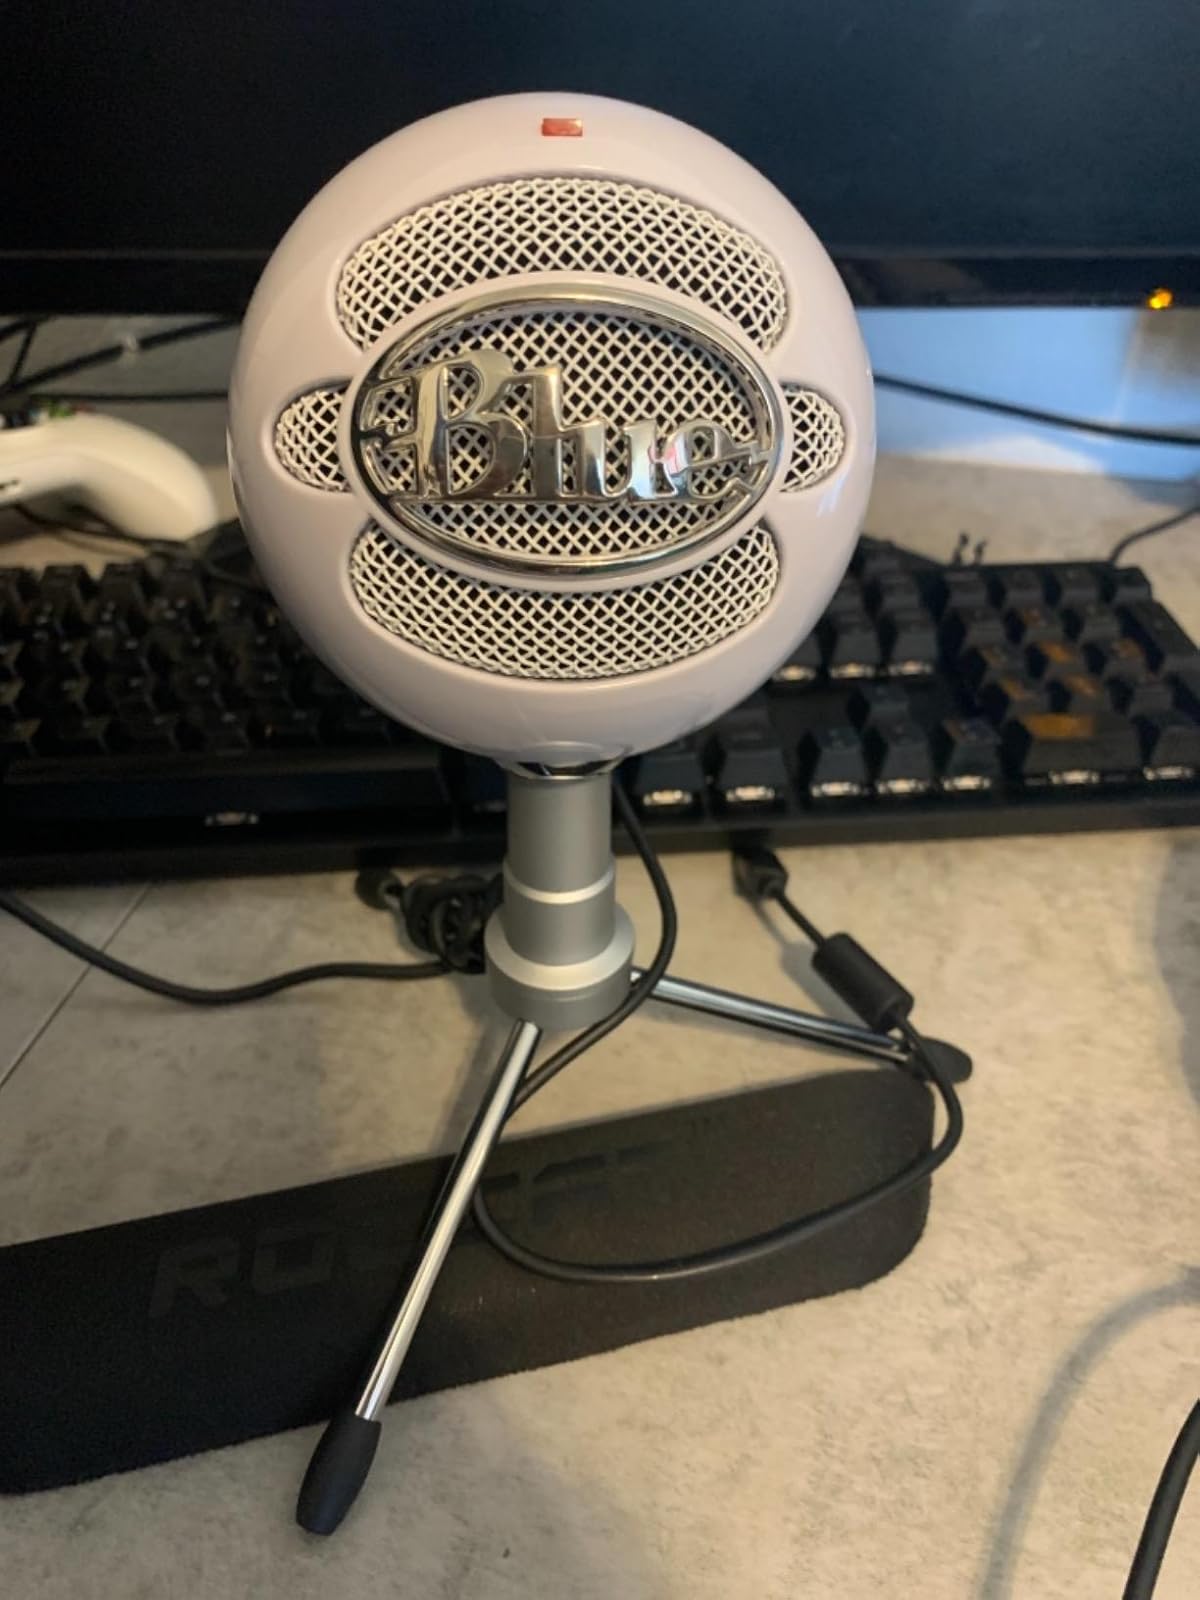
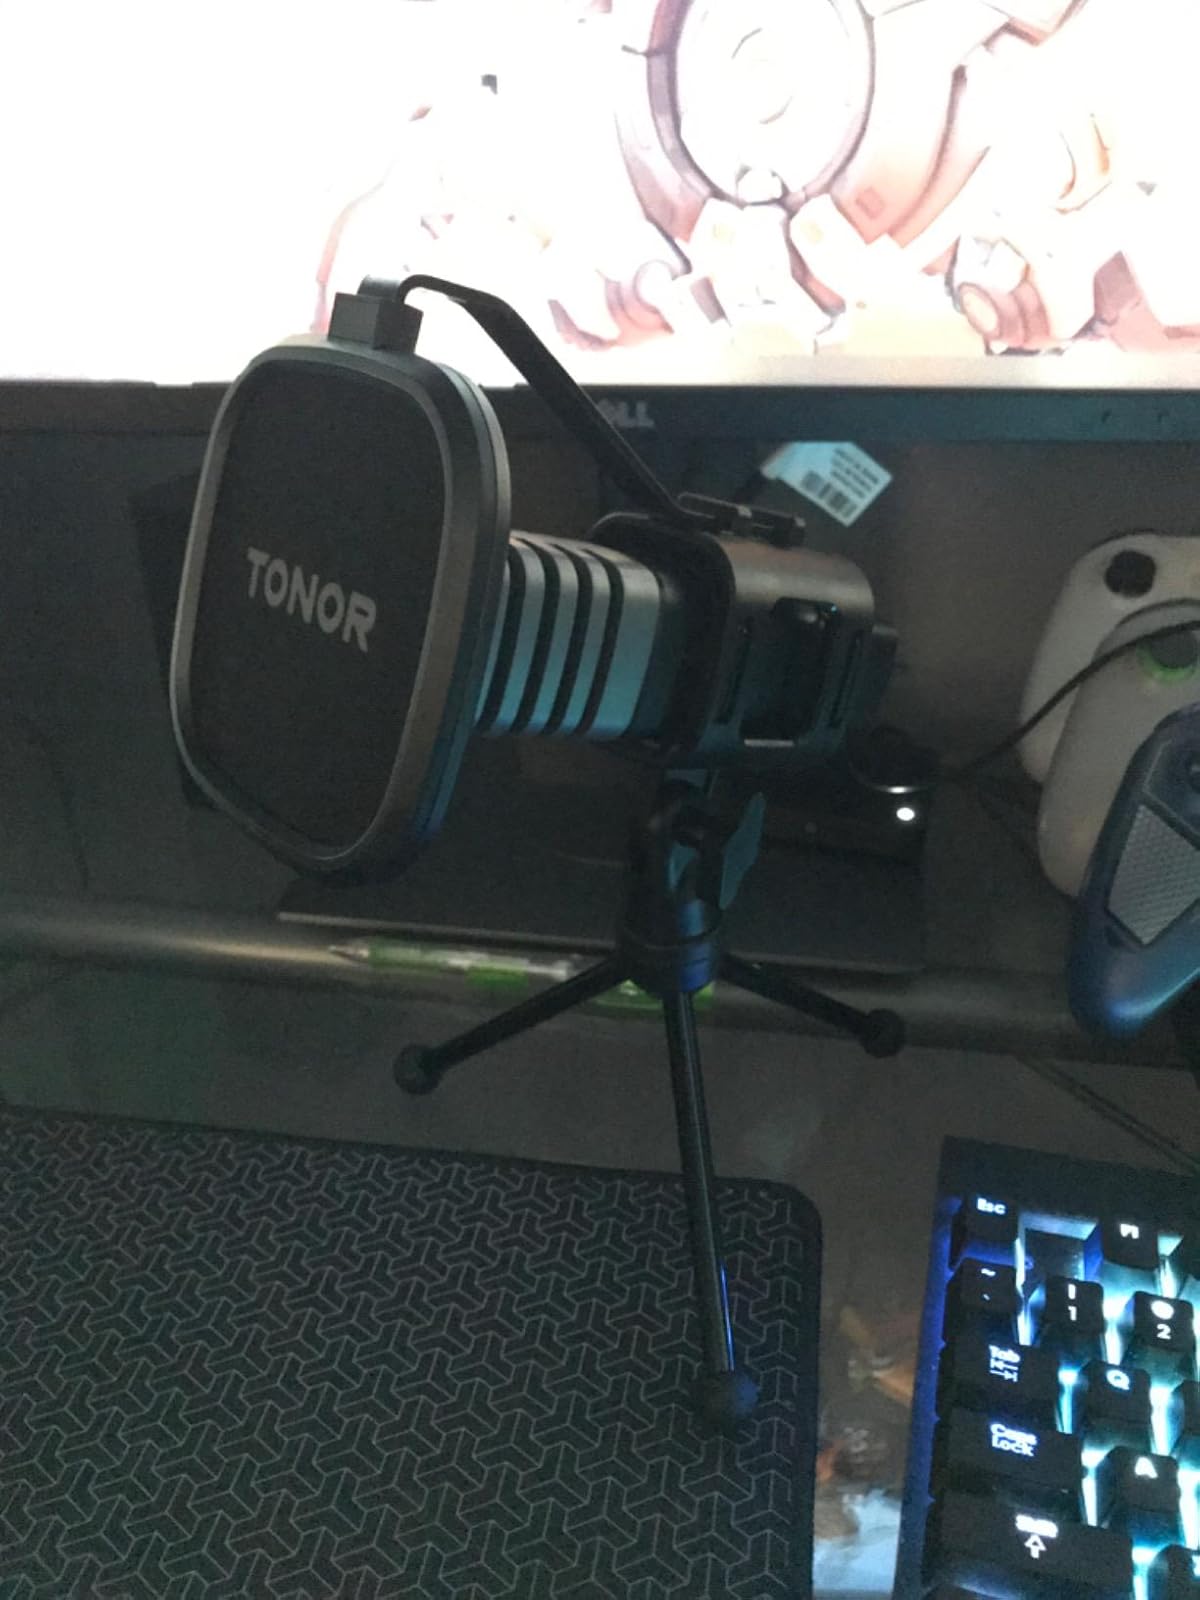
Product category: microphone
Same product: no